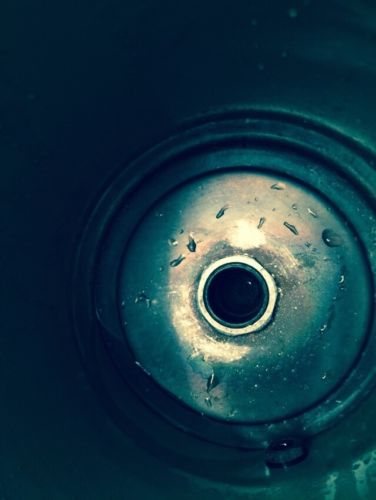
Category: coffee maker